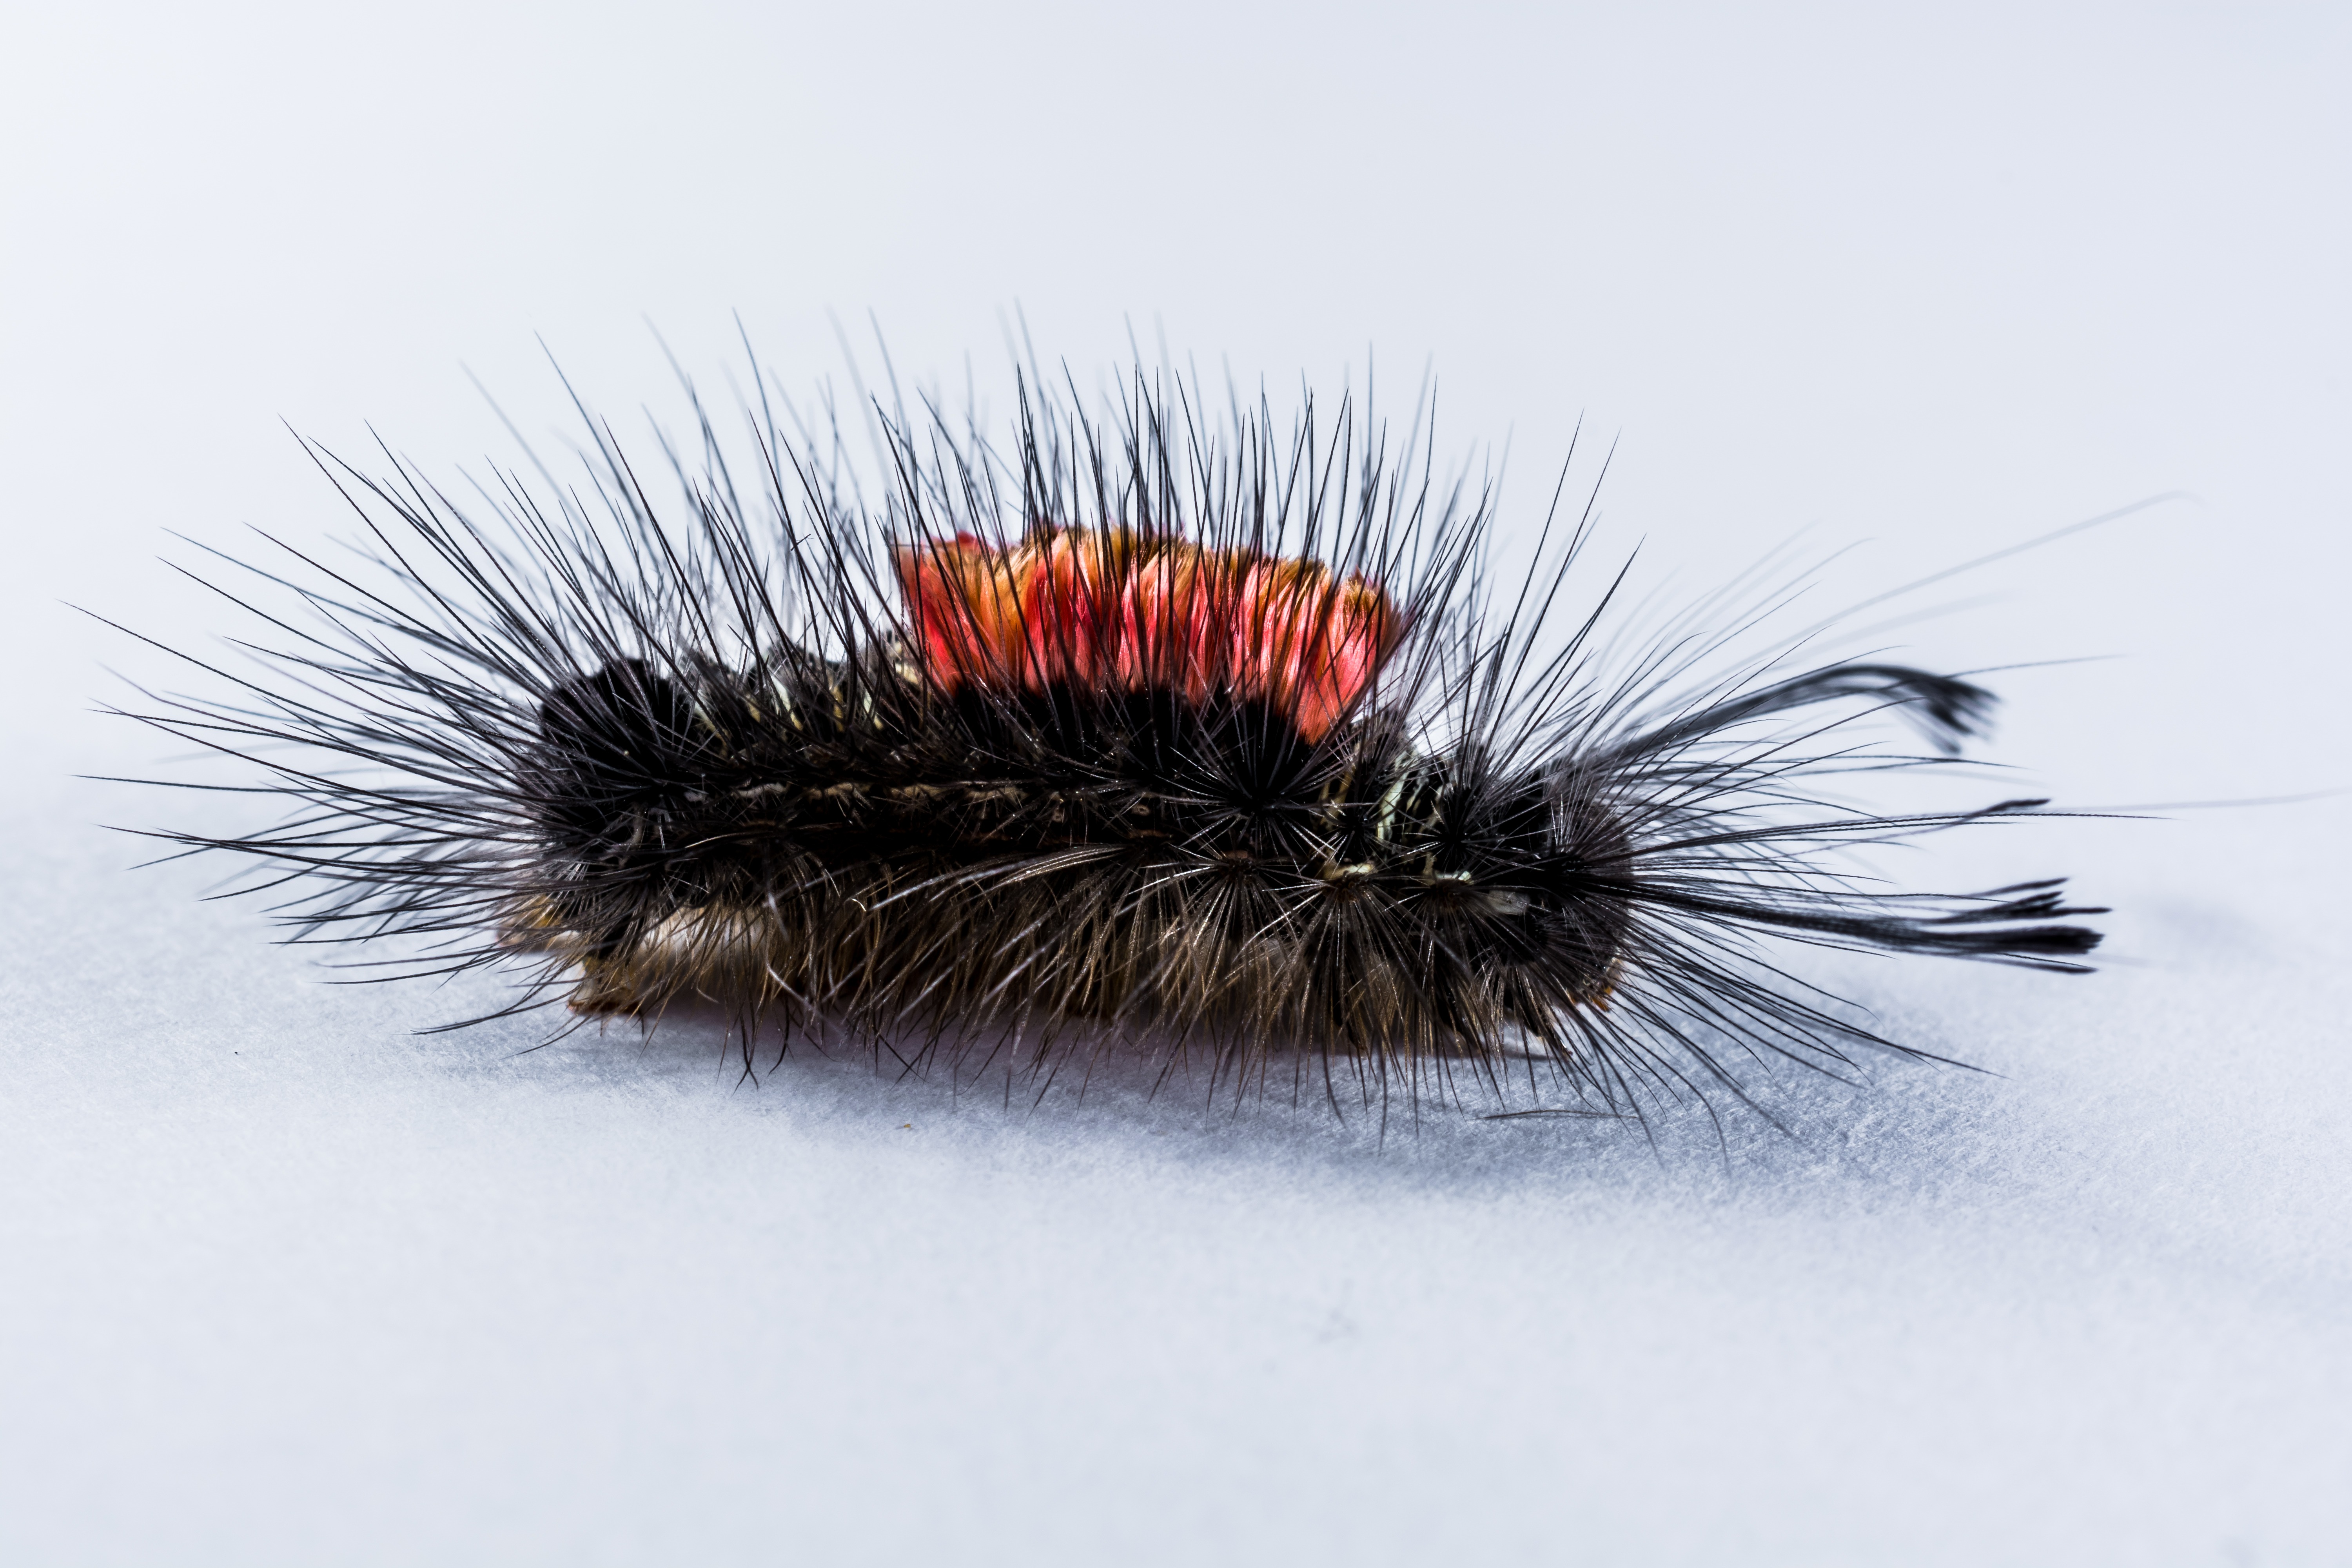
prickly, insect, close, fauna, invertebrate, caterpillar, close up, hairy, larva, macro photography, moths and butterflies